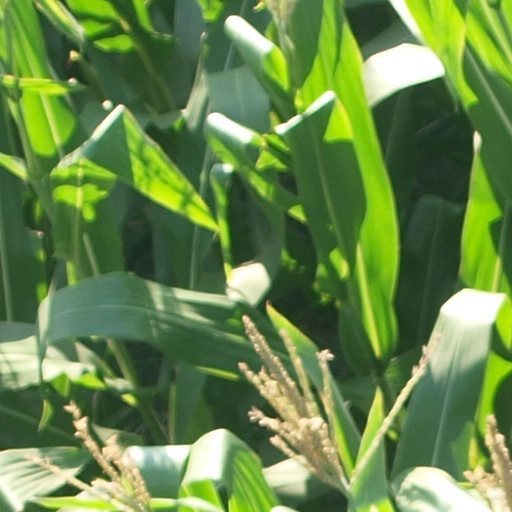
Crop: maize; corn